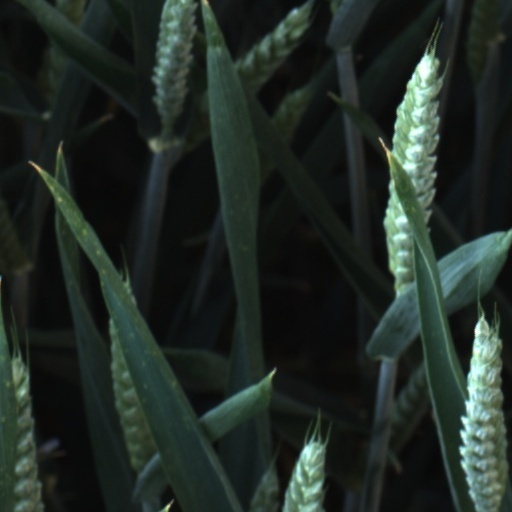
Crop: wheat